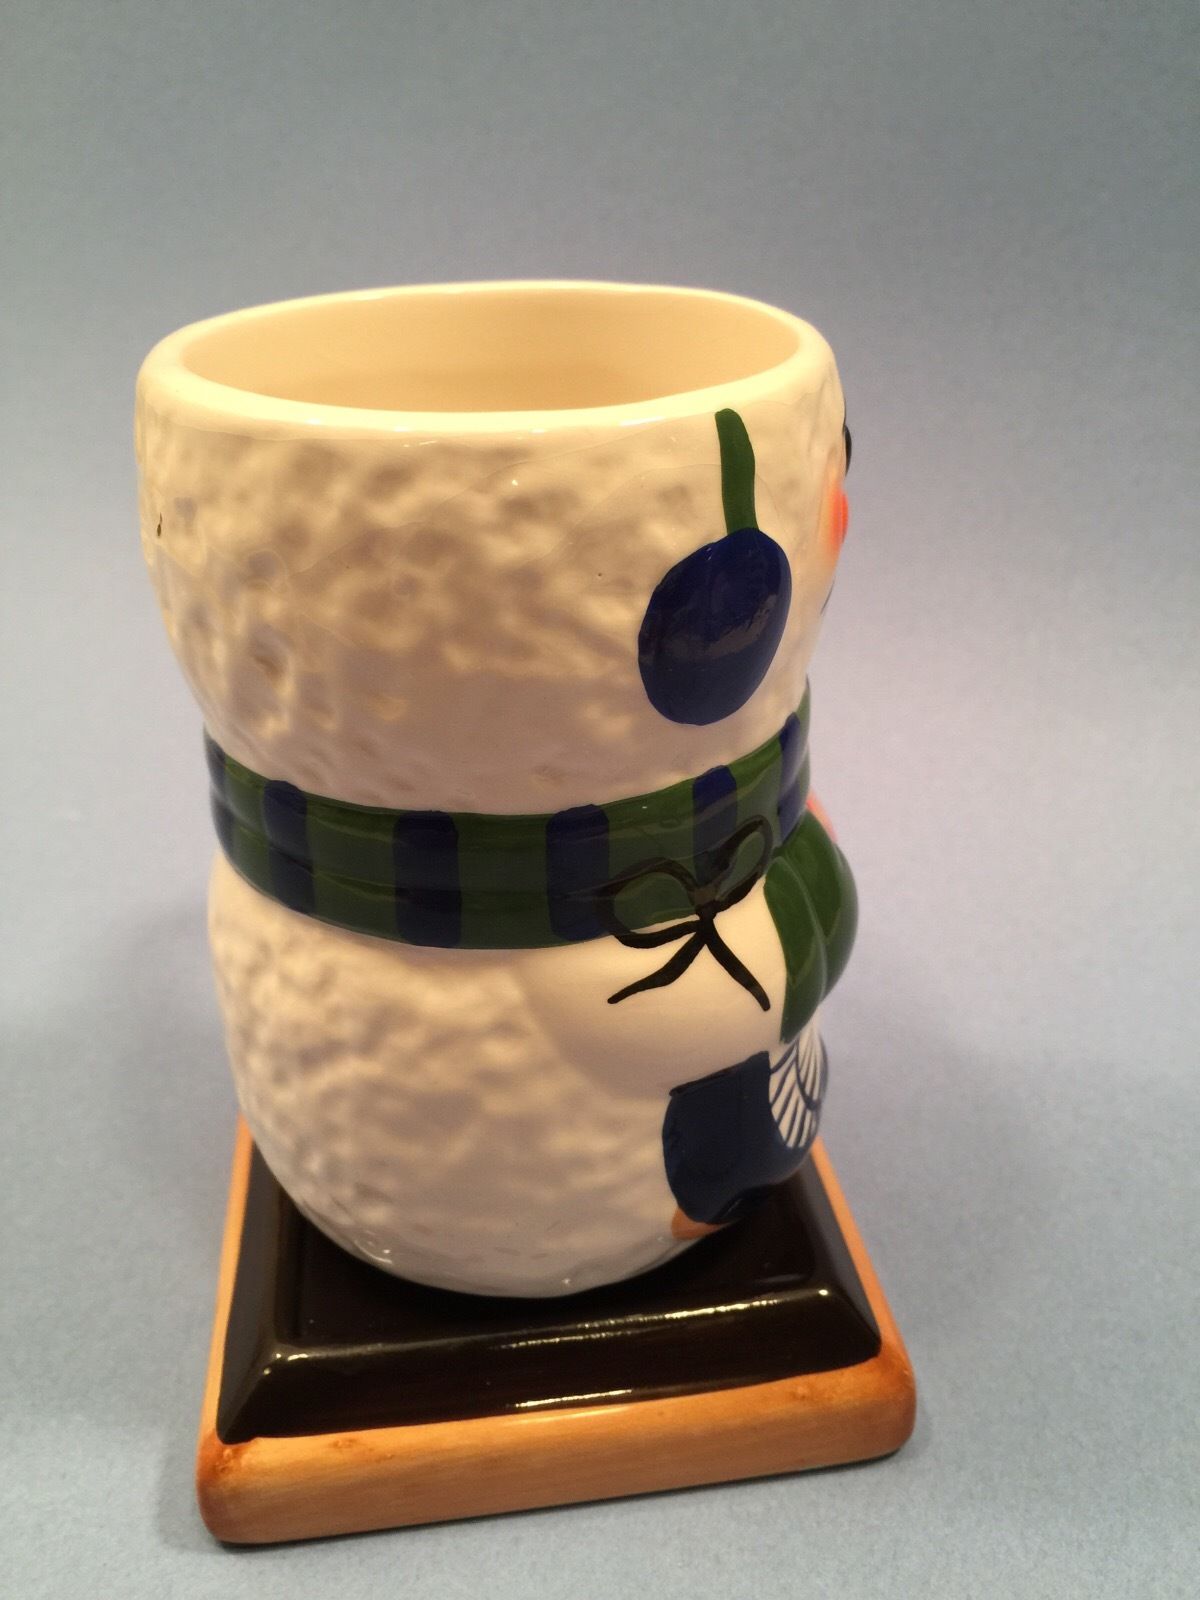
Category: mug